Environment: real
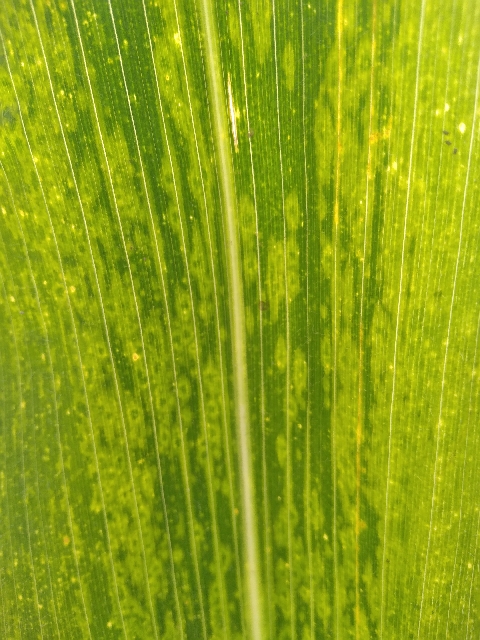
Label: lethal_necrosis